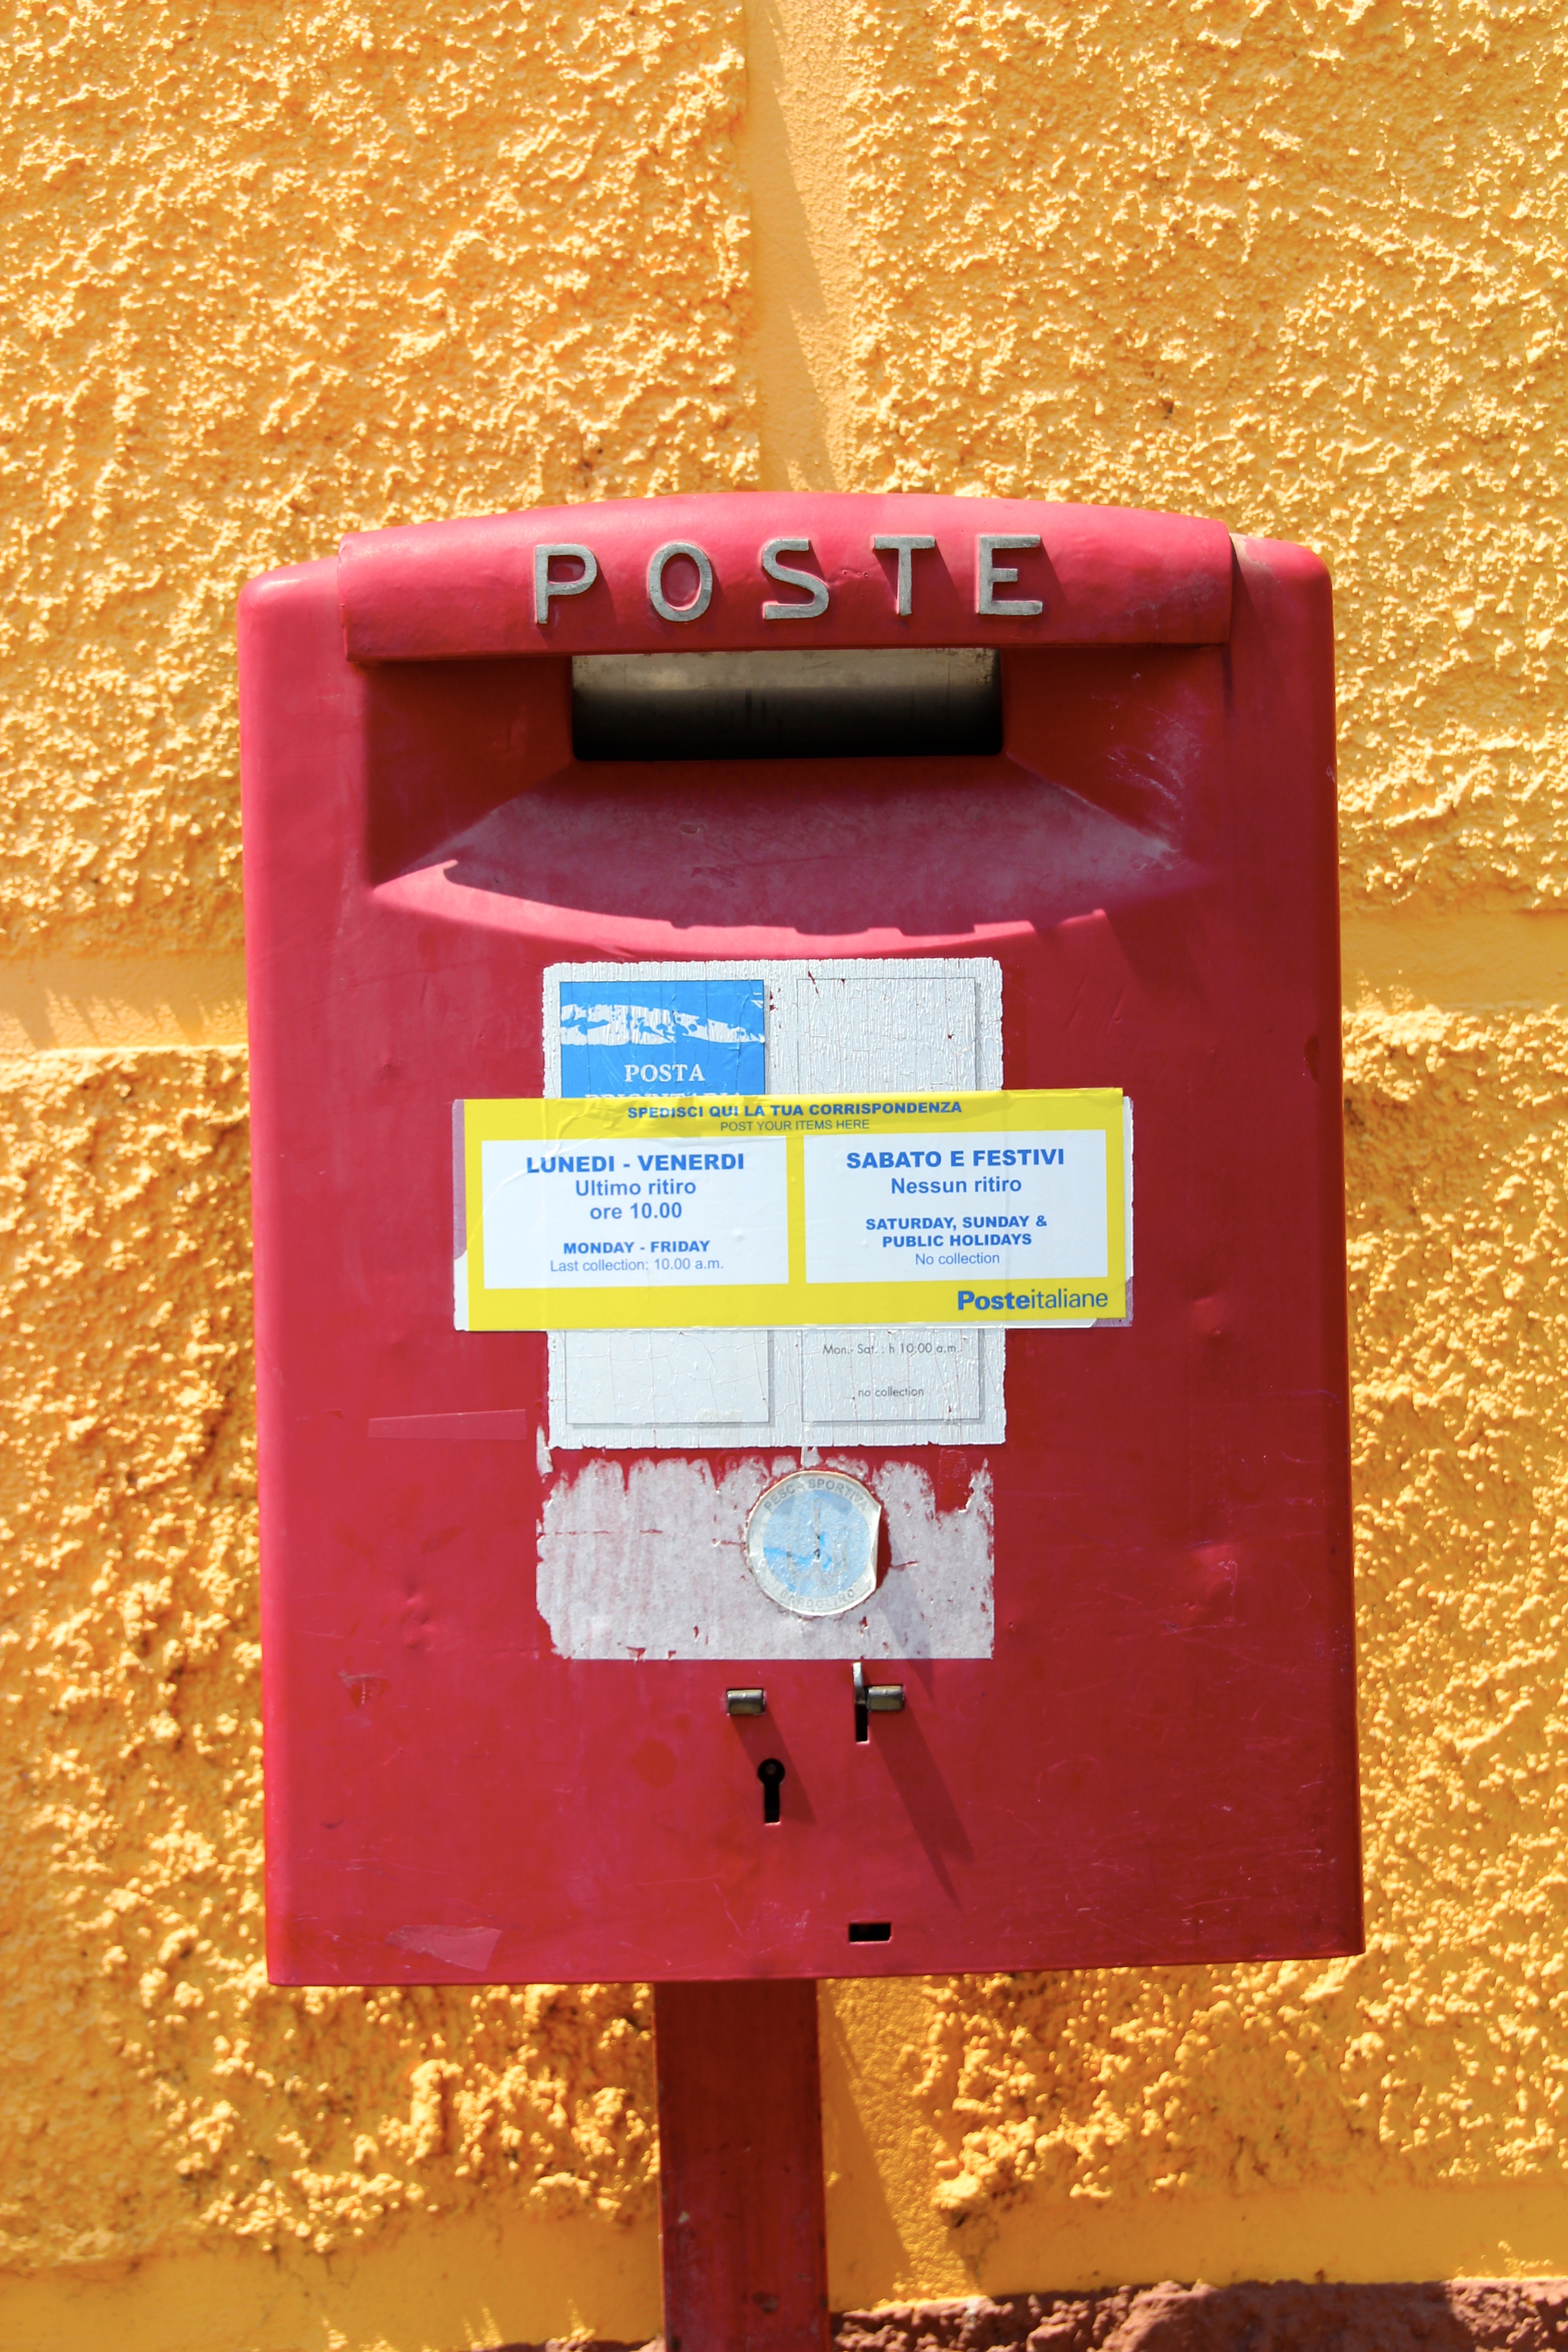
post, number, red, color, italy, pink, mailbox, letters, shape